California State Route 36

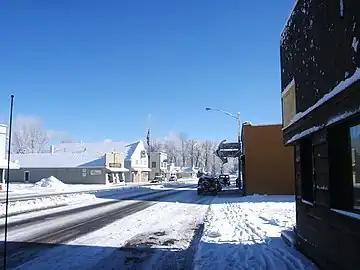
SR 36 through Chester, Plumas County

SR 36 begins in Alton at an interchange with U.S. Route 101. It continues east through the communities of Hydesville and Carlotta before paralleling the Van Duzen River all the way to the town of Bridgeville. It passes near Mt. McClellan as it follows a curving path through the communities of Dinsmore and Cobbs, then enters Trinity National Forest.